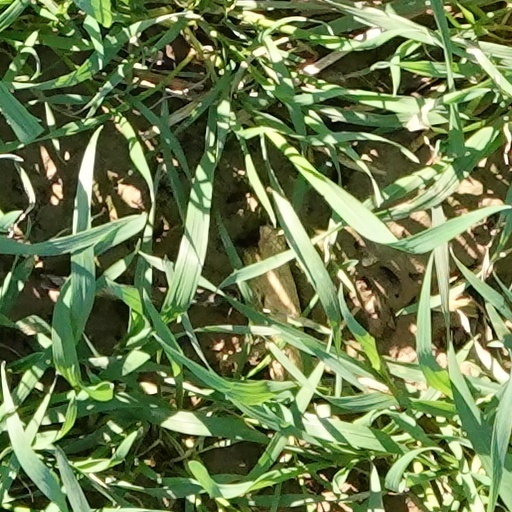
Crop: wheat